Queen (American automobile)

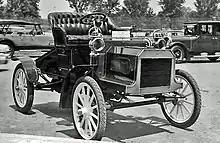
1904 Queen Runabout

The Queen was a Brass Era American automobile manufactured between 1904 and 1907 in Detroit, Michigan.